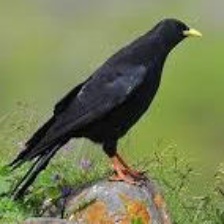
Species: ALPINE CHOUGH
Scientific name: PYRRHOCORAX GRACULUS